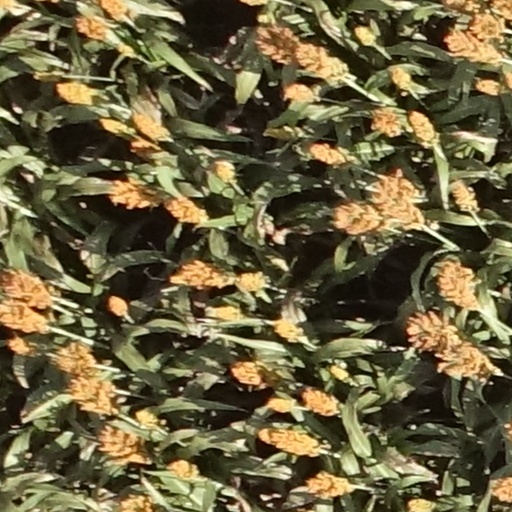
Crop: sorghum